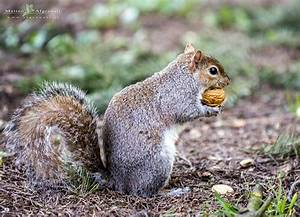
Label: scoiattolo